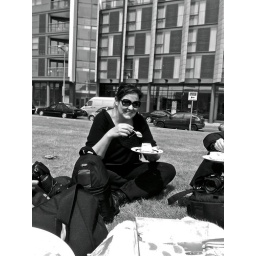
sitting in ballymun centre eating cake was a very surreal but nice experience...